Chotěšov Abbey

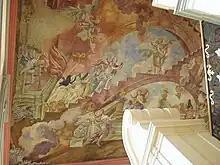
Fresco above the main stairs. Nuns on the way up to the God.

In 1878 part of the premises were leased to the Order of the Visitation of Holy Mary, also known as the Visitandines or Salesian Sisters, for refugees of their Order from Moselweiss near Koblenz in Germany. They established a community and a girls' school here, which rapidly became well-known, particularly for the study of languages.